Lielupe

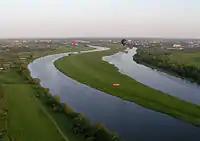
Lielupe near Jelgava, Latvia.

The Lielupe begins at the confluence of the Mēmele and Mūsa rivers near Bauska. For the upper part of its course, the river flows through a dolomite valley with a few small rapids, until it reaches Mežotne, where it widens and deepens over the flat Zemgale Plain. For many years the Lielupe would frequently overflow its shallow banks and flood surrounding fields and villages, particularly during the spring thaw. Today many parts of the Lielupe's banks are contained with earthen dikes to prevent disastrous floods. Much of the Lielupe is covered in river grasses. At its lower reaches, the river flows parallel to the coastline of the Gulf of Riga; the city of Jūrmala stretches for almost between the river and the sea. Eventually the Lielupe flows into the Baltic Sea, while the Buļļupe branch flows into the Daugava River. The modern mouth of the river appeared in 1755. Before then the Buļļupe was the Lielupe's main channel.